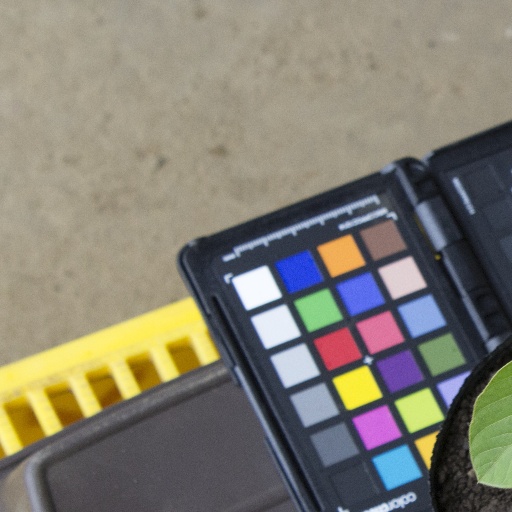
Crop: soybean